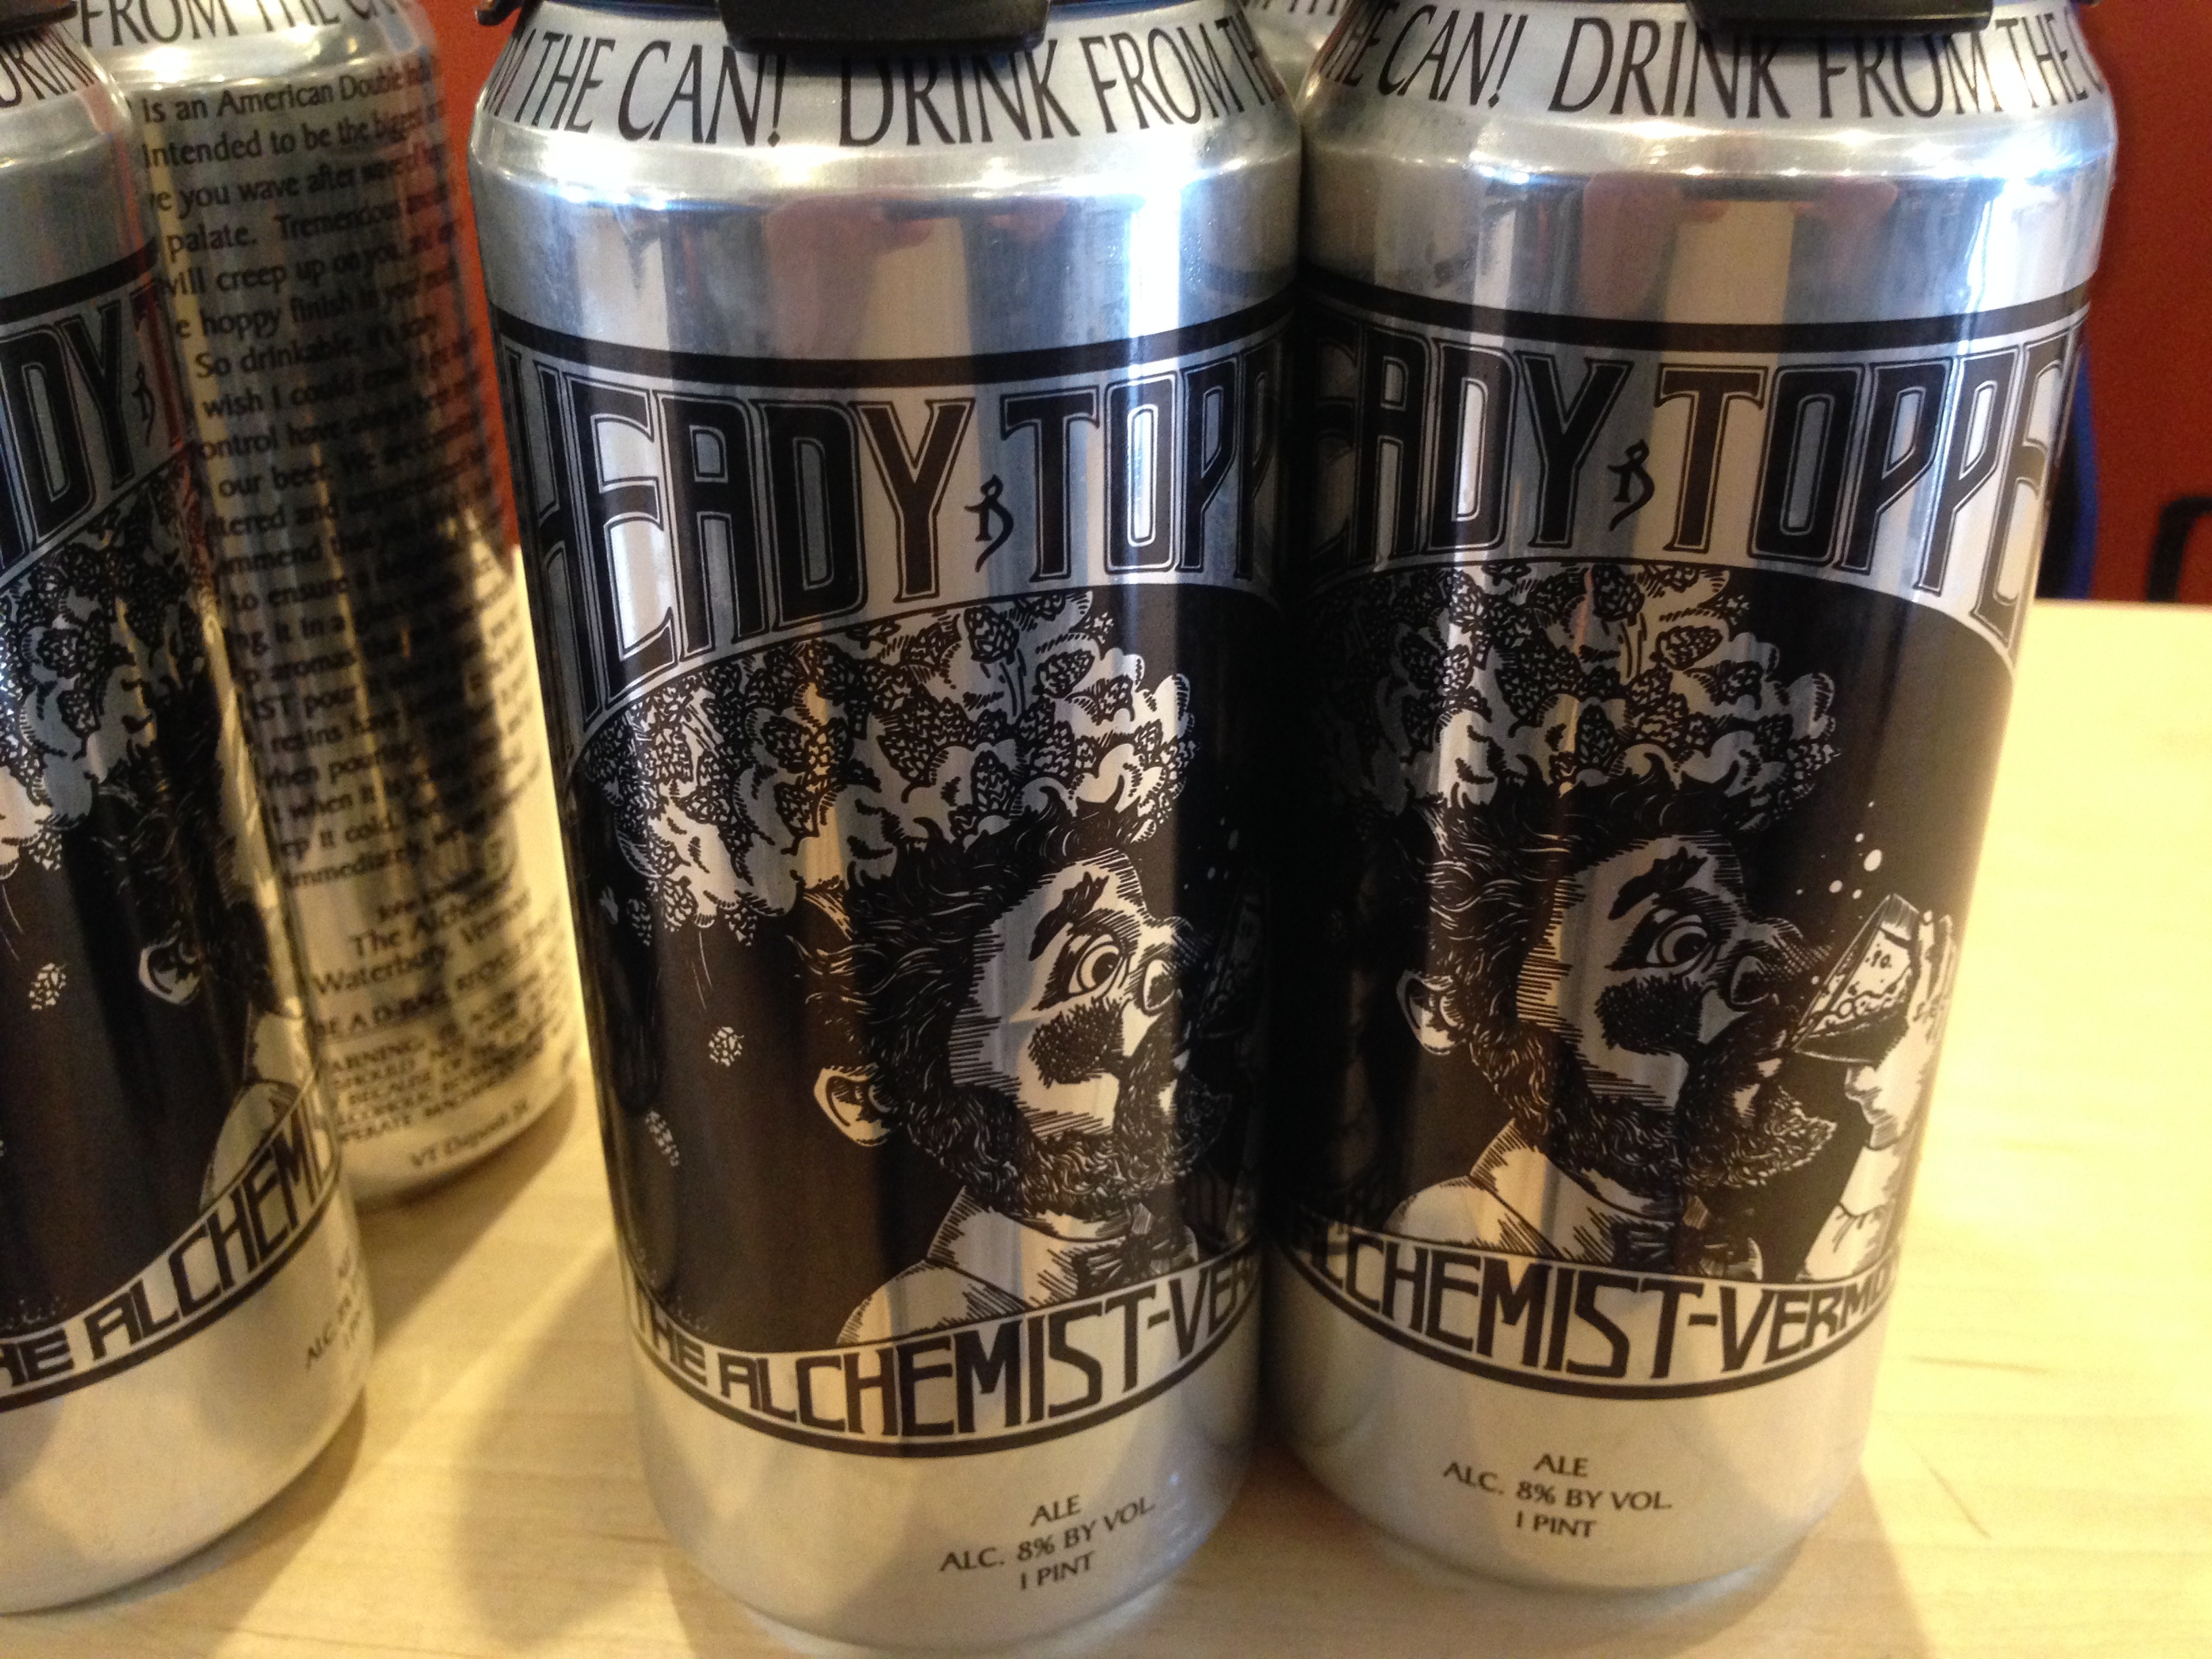
cup, drink, bottle, mug, beer, tin can, stout, alcoholic beverage, man made object, distilled beverage, pint us, pint glass, drinkware